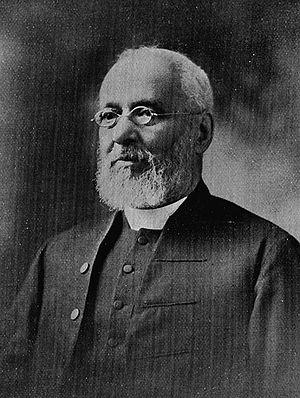
Le chef de l'opposition est, en Nouvelle-Écosse, le député qui dirige le parti politique reconnu comme l'opposition officielle de la Chambre d'assemblée de la Nouvelle-Écosse. Ce statut revient généralement au chef du deuxième parti de la Chambre.
Voici la liste des premiers ministres de la Nouvelle-Écosse, qui obtint une certaine autonomie exécutive à partir de 1840 et le gouvernement responsable en 1848. La colonie devint une province du Canada le 1ᵉʳ juillet 1867.